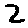
Label: 2